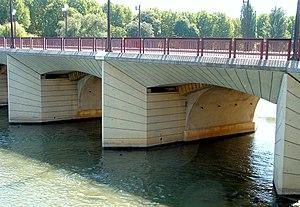
Metz - Pont de Thionville - Elargissement vers l'aval en 1989
Le pont Tiffroy est un pont de la ville française de Metz, dans le département de la Moselle.